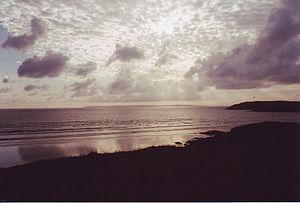
Baie de Douarnenez, vue sur la cap de la Chèvre au fond de l'image.
La baie de Douarnenez est une baie de l’ouest de la France, dans le département du Finistère.